Siniša Mali

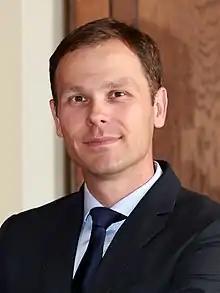
Mali in 2015

Siniša Mali (born 25 August 1972) is a Serbian economist and politician serving as First Deputy Prime minister of Serbia since 2024 and as minister of finance since 2018. A member of the Serbian Progressive Party (SNS), he previously served as mayor of Belgrade from 2014 to 2018, and as the president of the Temporary Council of Belgrade from 2013 to 2014. Following the dismissal of Rade Basta in June 2023, he also served as acting minister of economy.